Spittoon

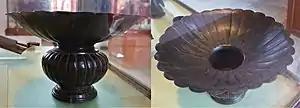
Side and top view of spittoon. On display at the National Museum of Cambodia.

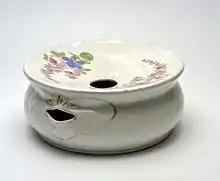
Decorated Surinam porcelain spittoon. Note this type of spittoon has a spout hole on the side for emptying.

A spittoon (or spitoon) is a receptacle made for spitting into, especially by users of chewing and dipping tobacco. It is also known as a cuspidor (which is the Portuguese word for "spitter" or "spittoon", from the verb "cuspir" meaning "to spit"), although that term is also used for a type of spitting sink used in dentistry.